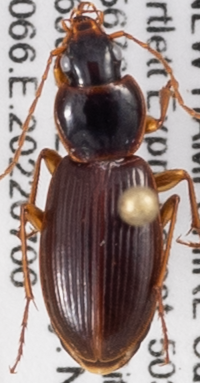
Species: Synuchus impunctatus
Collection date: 2022-07-06
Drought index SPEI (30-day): -1.376
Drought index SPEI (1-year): -0.692
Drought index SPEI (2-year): -1.28